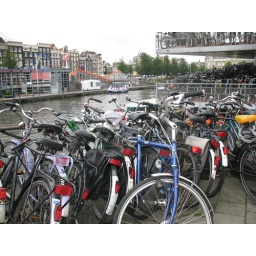
A river of bikes near the railway station in Amsterdam